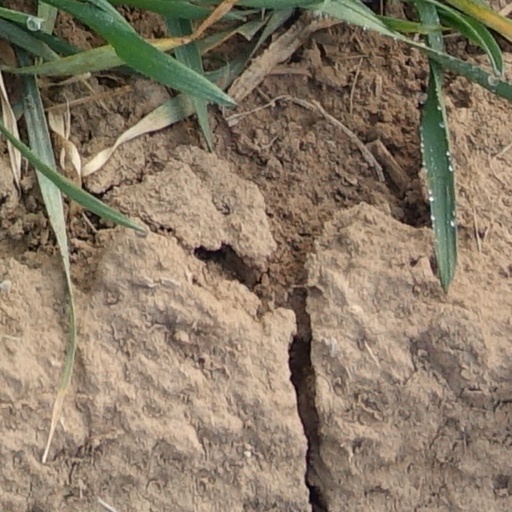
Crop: wheat